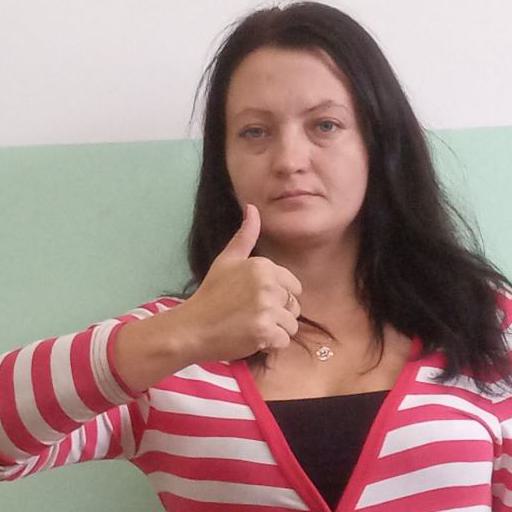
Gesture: like